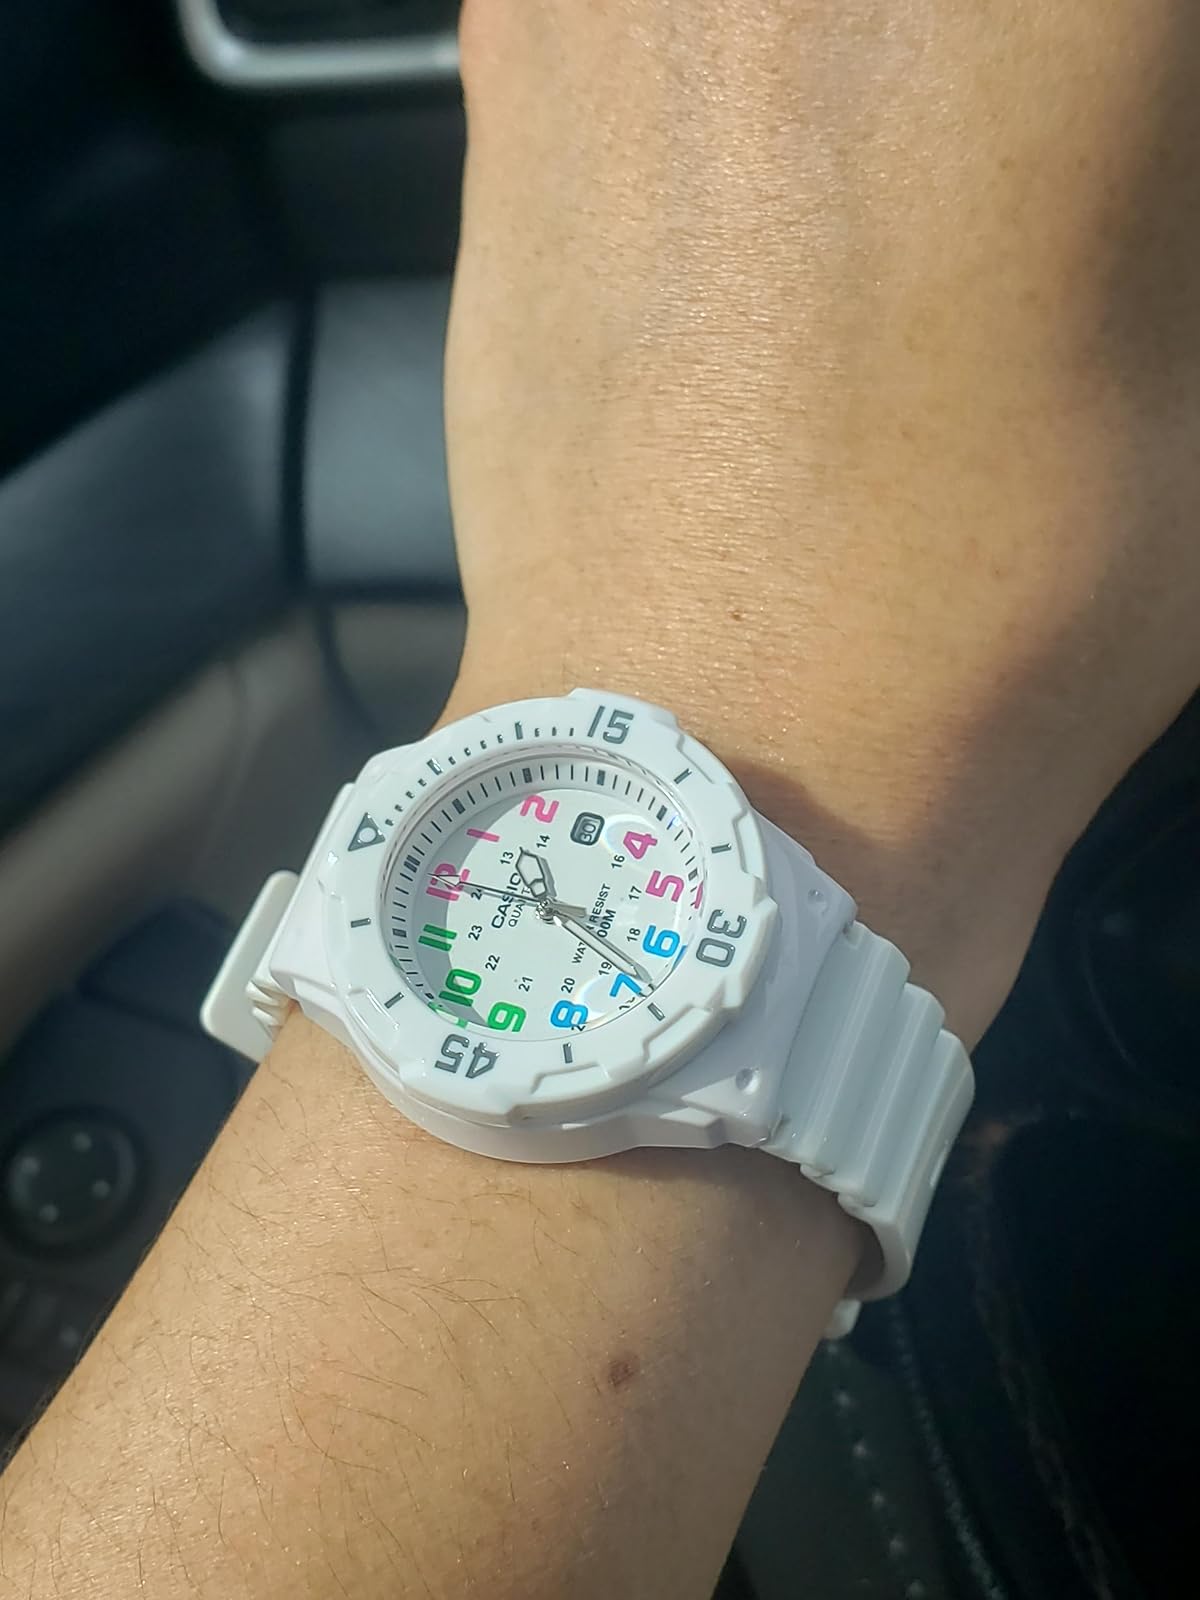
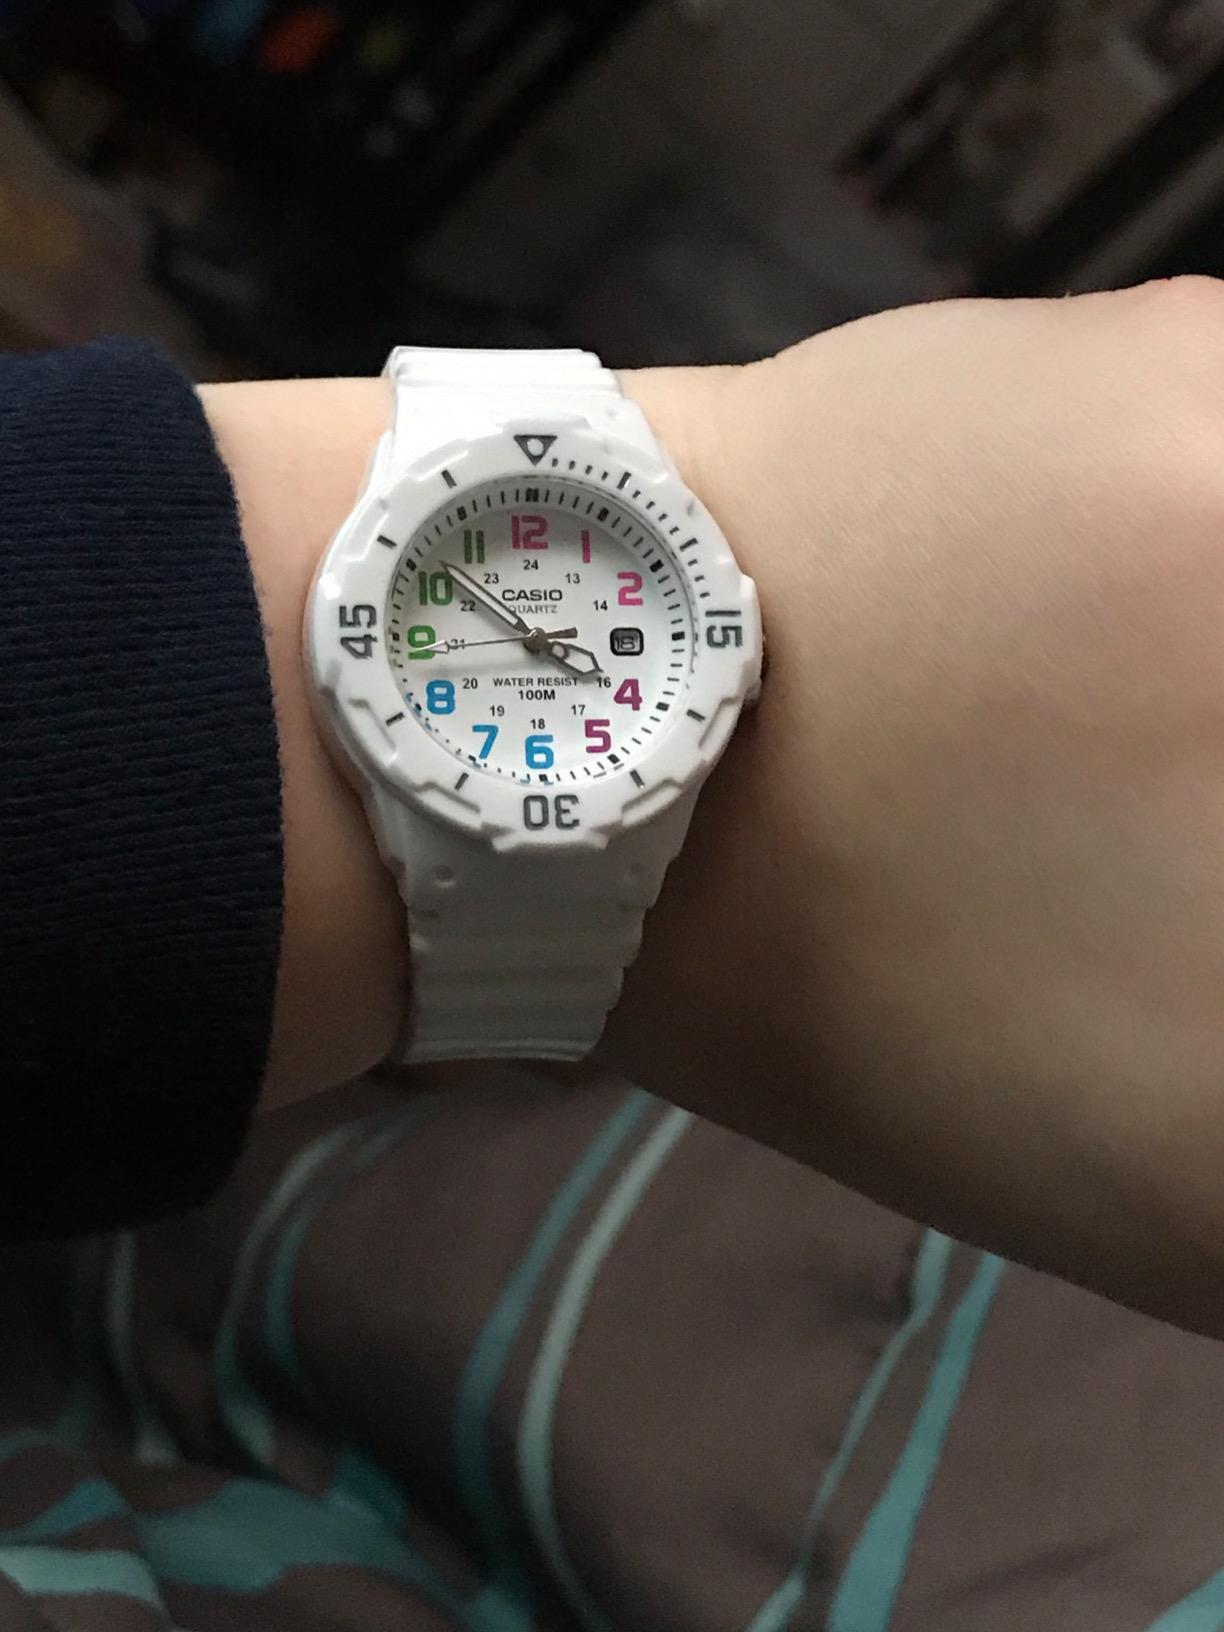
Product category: accessories_watch
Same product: yes